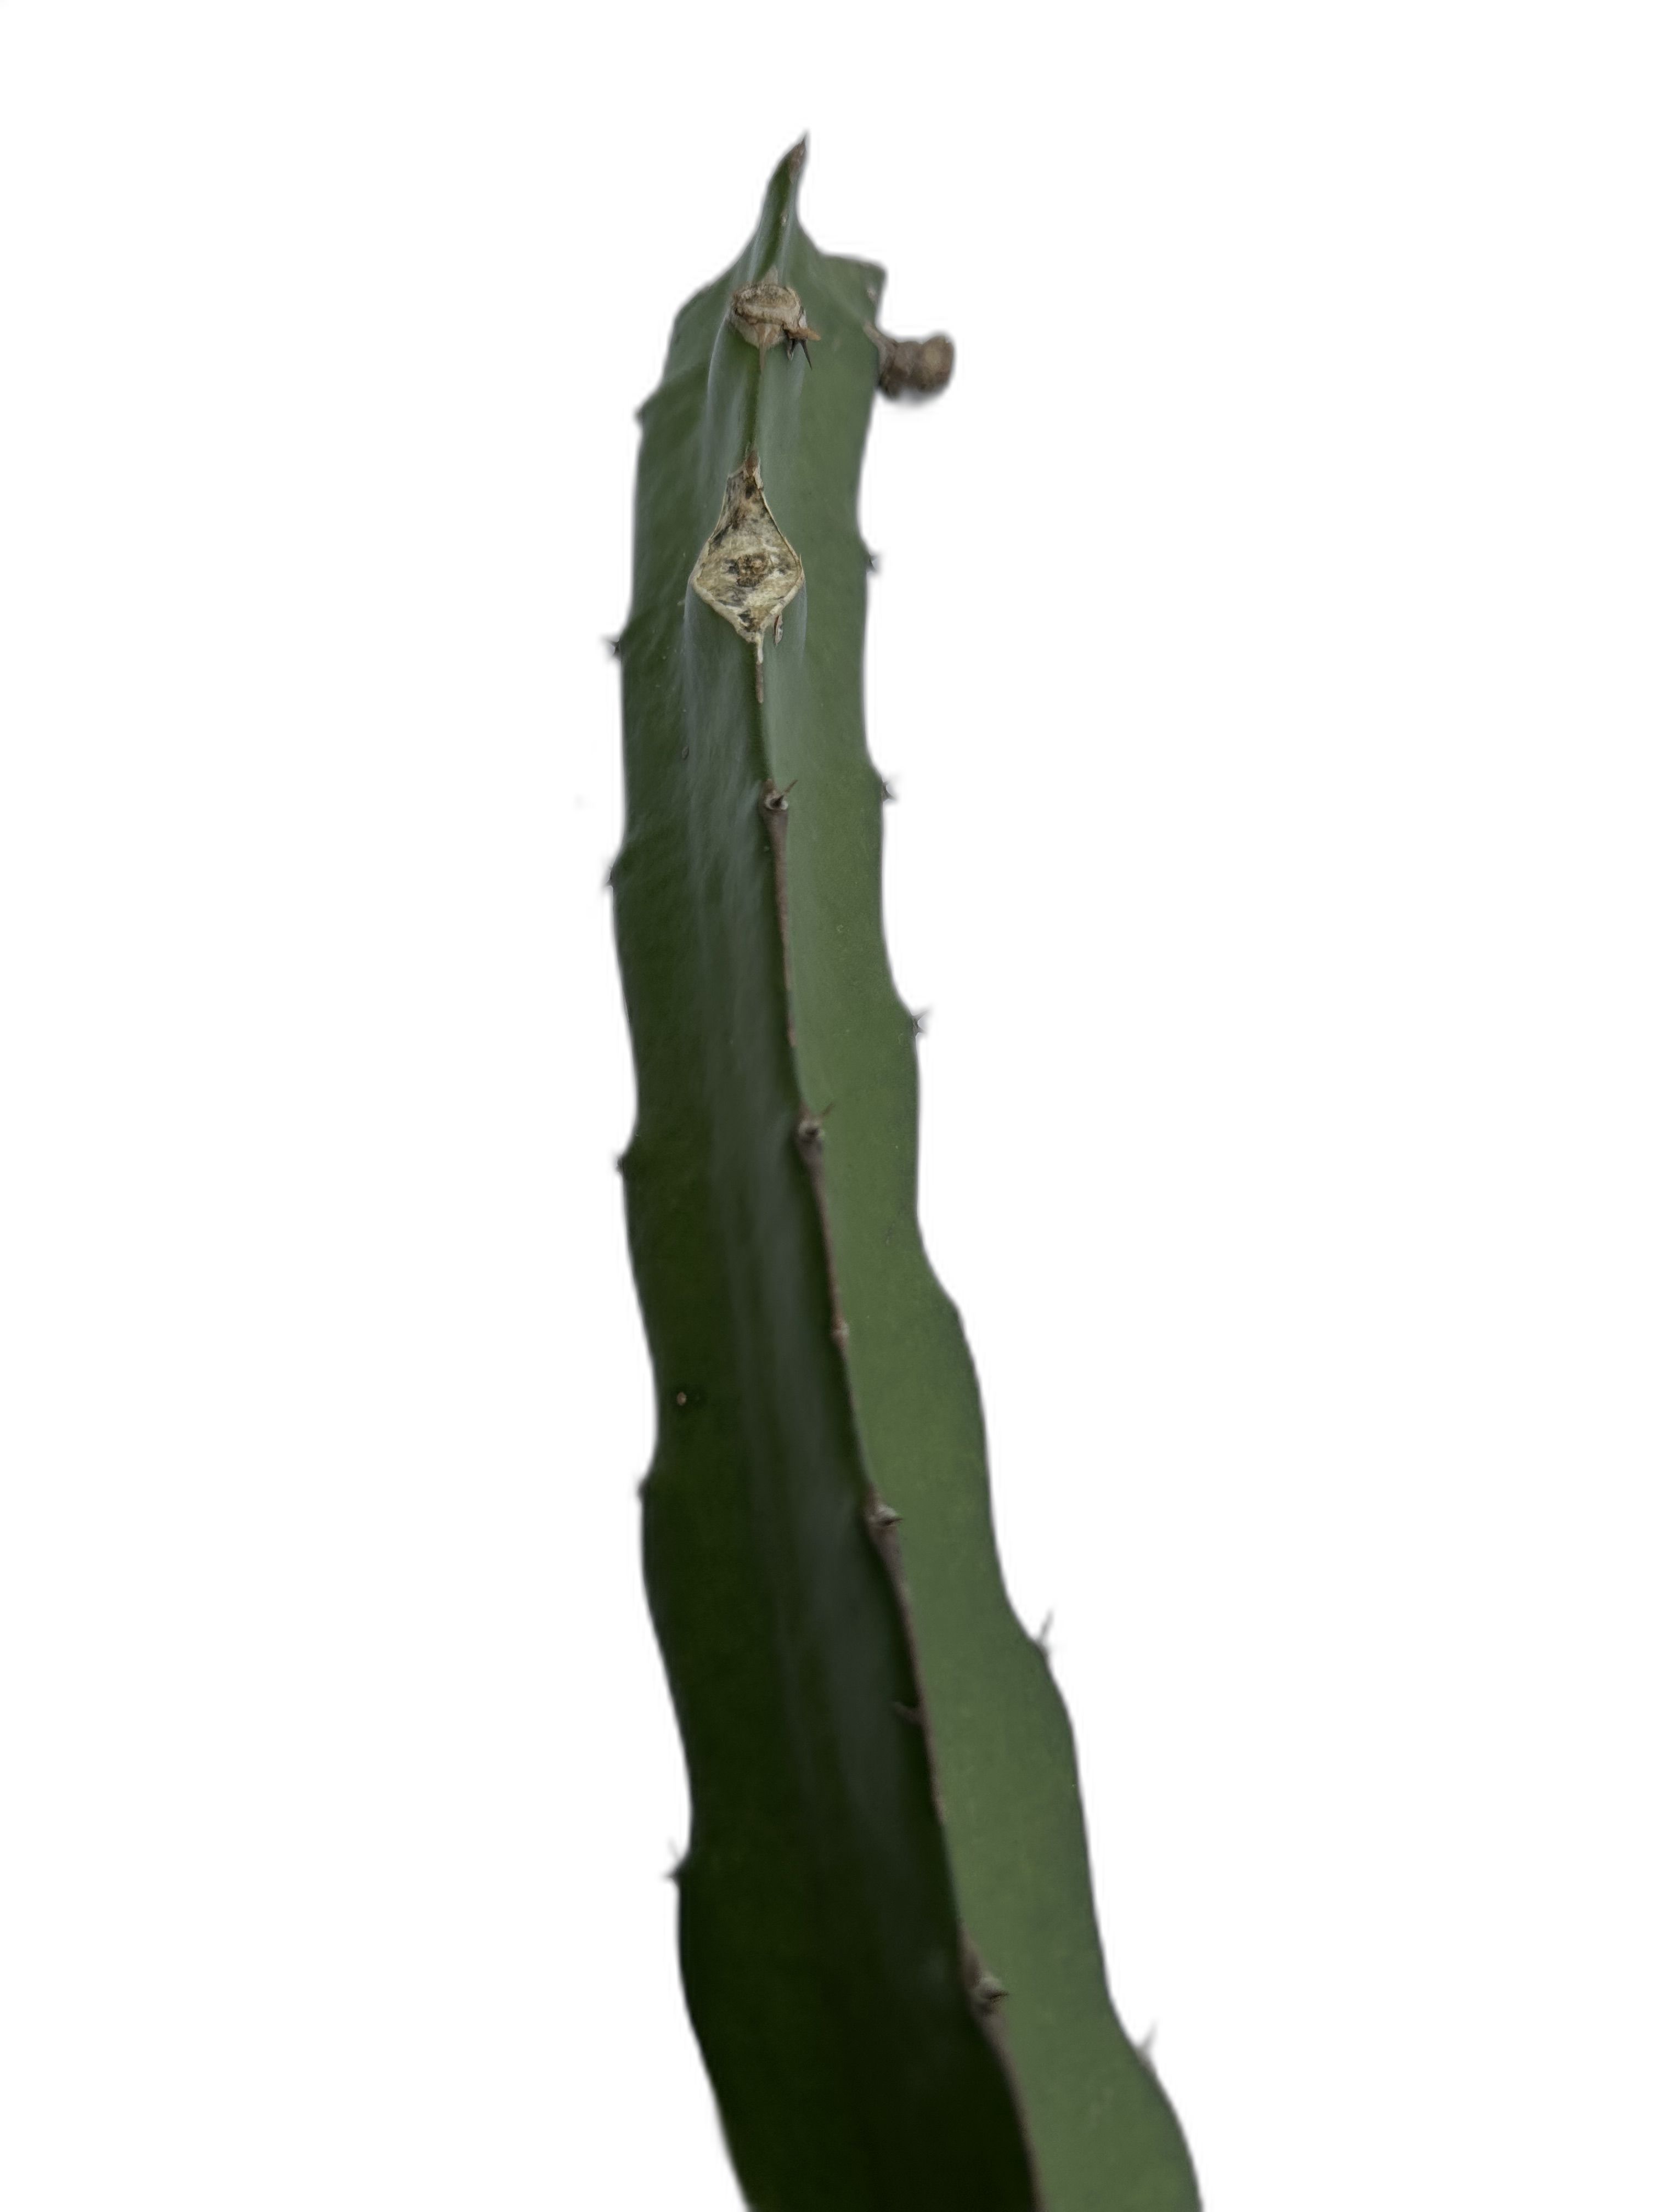
Label: Good leaf